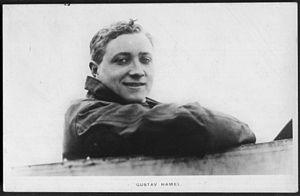
Gustav Wilhelm Hamel, né le 25 juin 1889 à Hambourg et disparu en mer le 23 mai 1914, était un pionnier de l'aviation britannique d'origine allemande. Il a joué un rôle important dans les débuts de l’aviation en Grande-Bretagne, et en particulier dans celui de l’aérodrome de Hendon, où Claude Grahame-White développait et promouvait énergiquement le pilotage.
Le Derby Aérien est une course aérienne disputée autour de Londres entre 1912 et 1923. L'épreuve était organisée initialement par le Royal Aero Club avec l'aide de la firme Grahame-White, installée sur l'aérodrome de Hendon qui servait de point de départ et d'arrivée. Les prix étaient offerts par le journal Daily Mail et British Petroleum Co., Ltd., distributeur en Grande-Bretagne des huiles Shell.